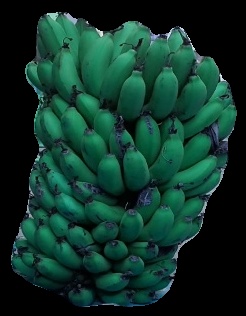
Variety: pachbale
Grade: grade2